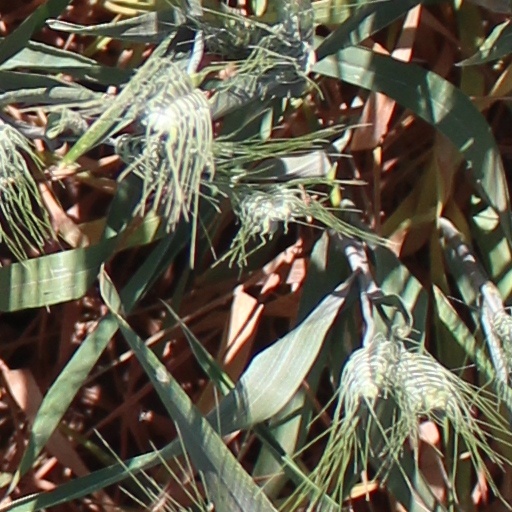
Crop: wheat